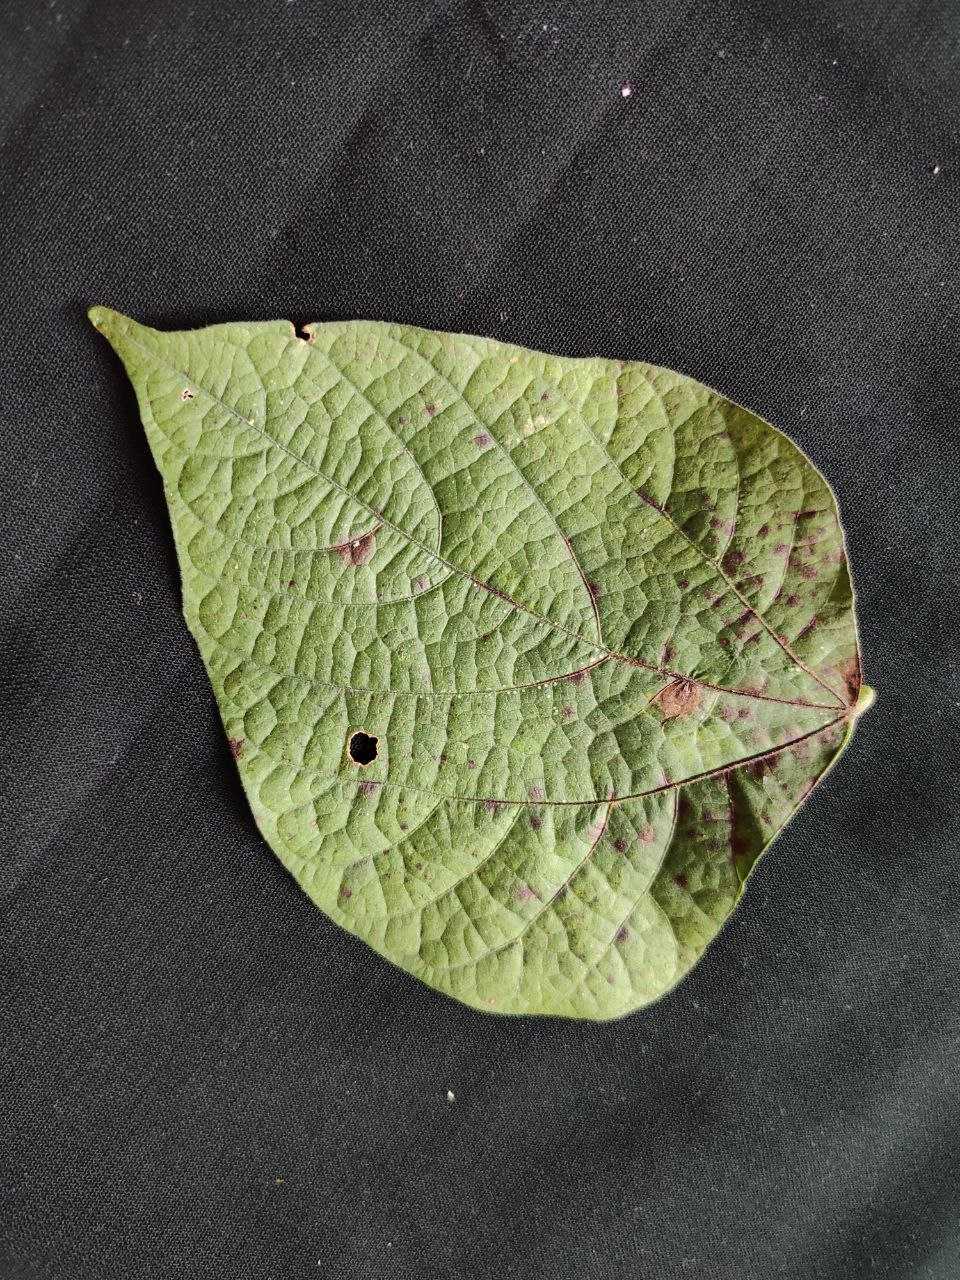
Crop: bean
Leaf condition: Rust